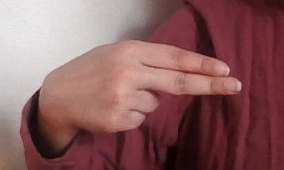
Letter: ain